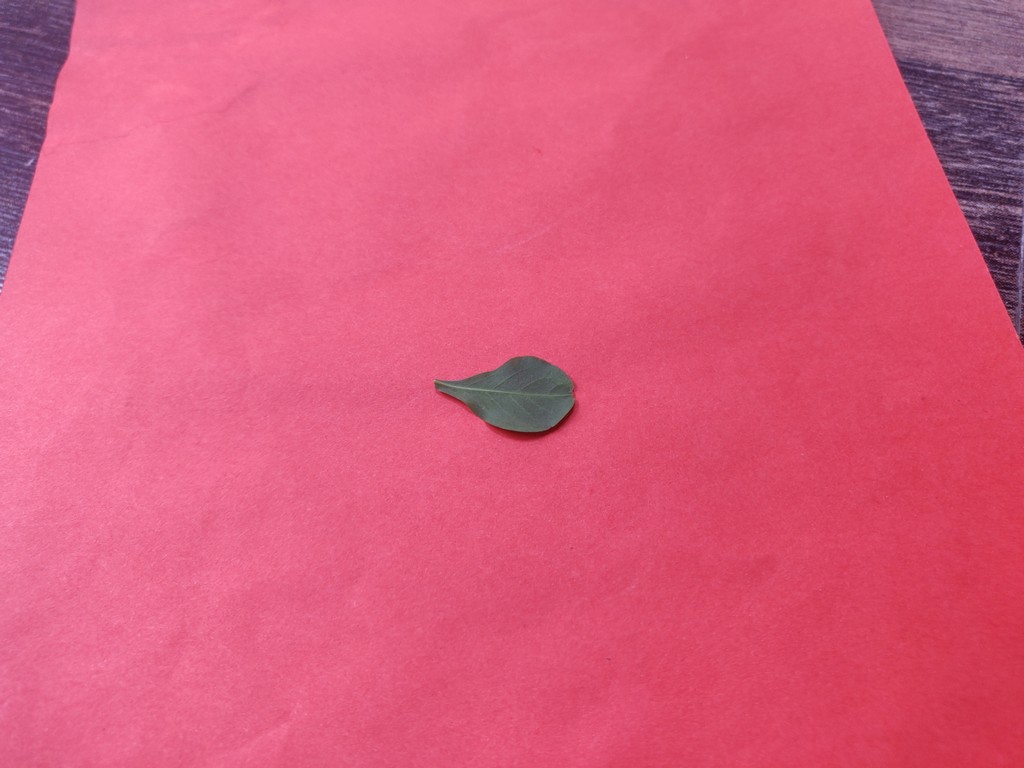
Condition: Healthy
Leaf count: single
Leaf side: back